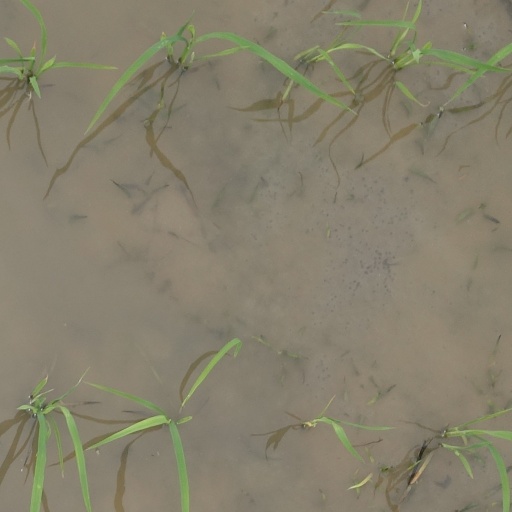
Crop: rice